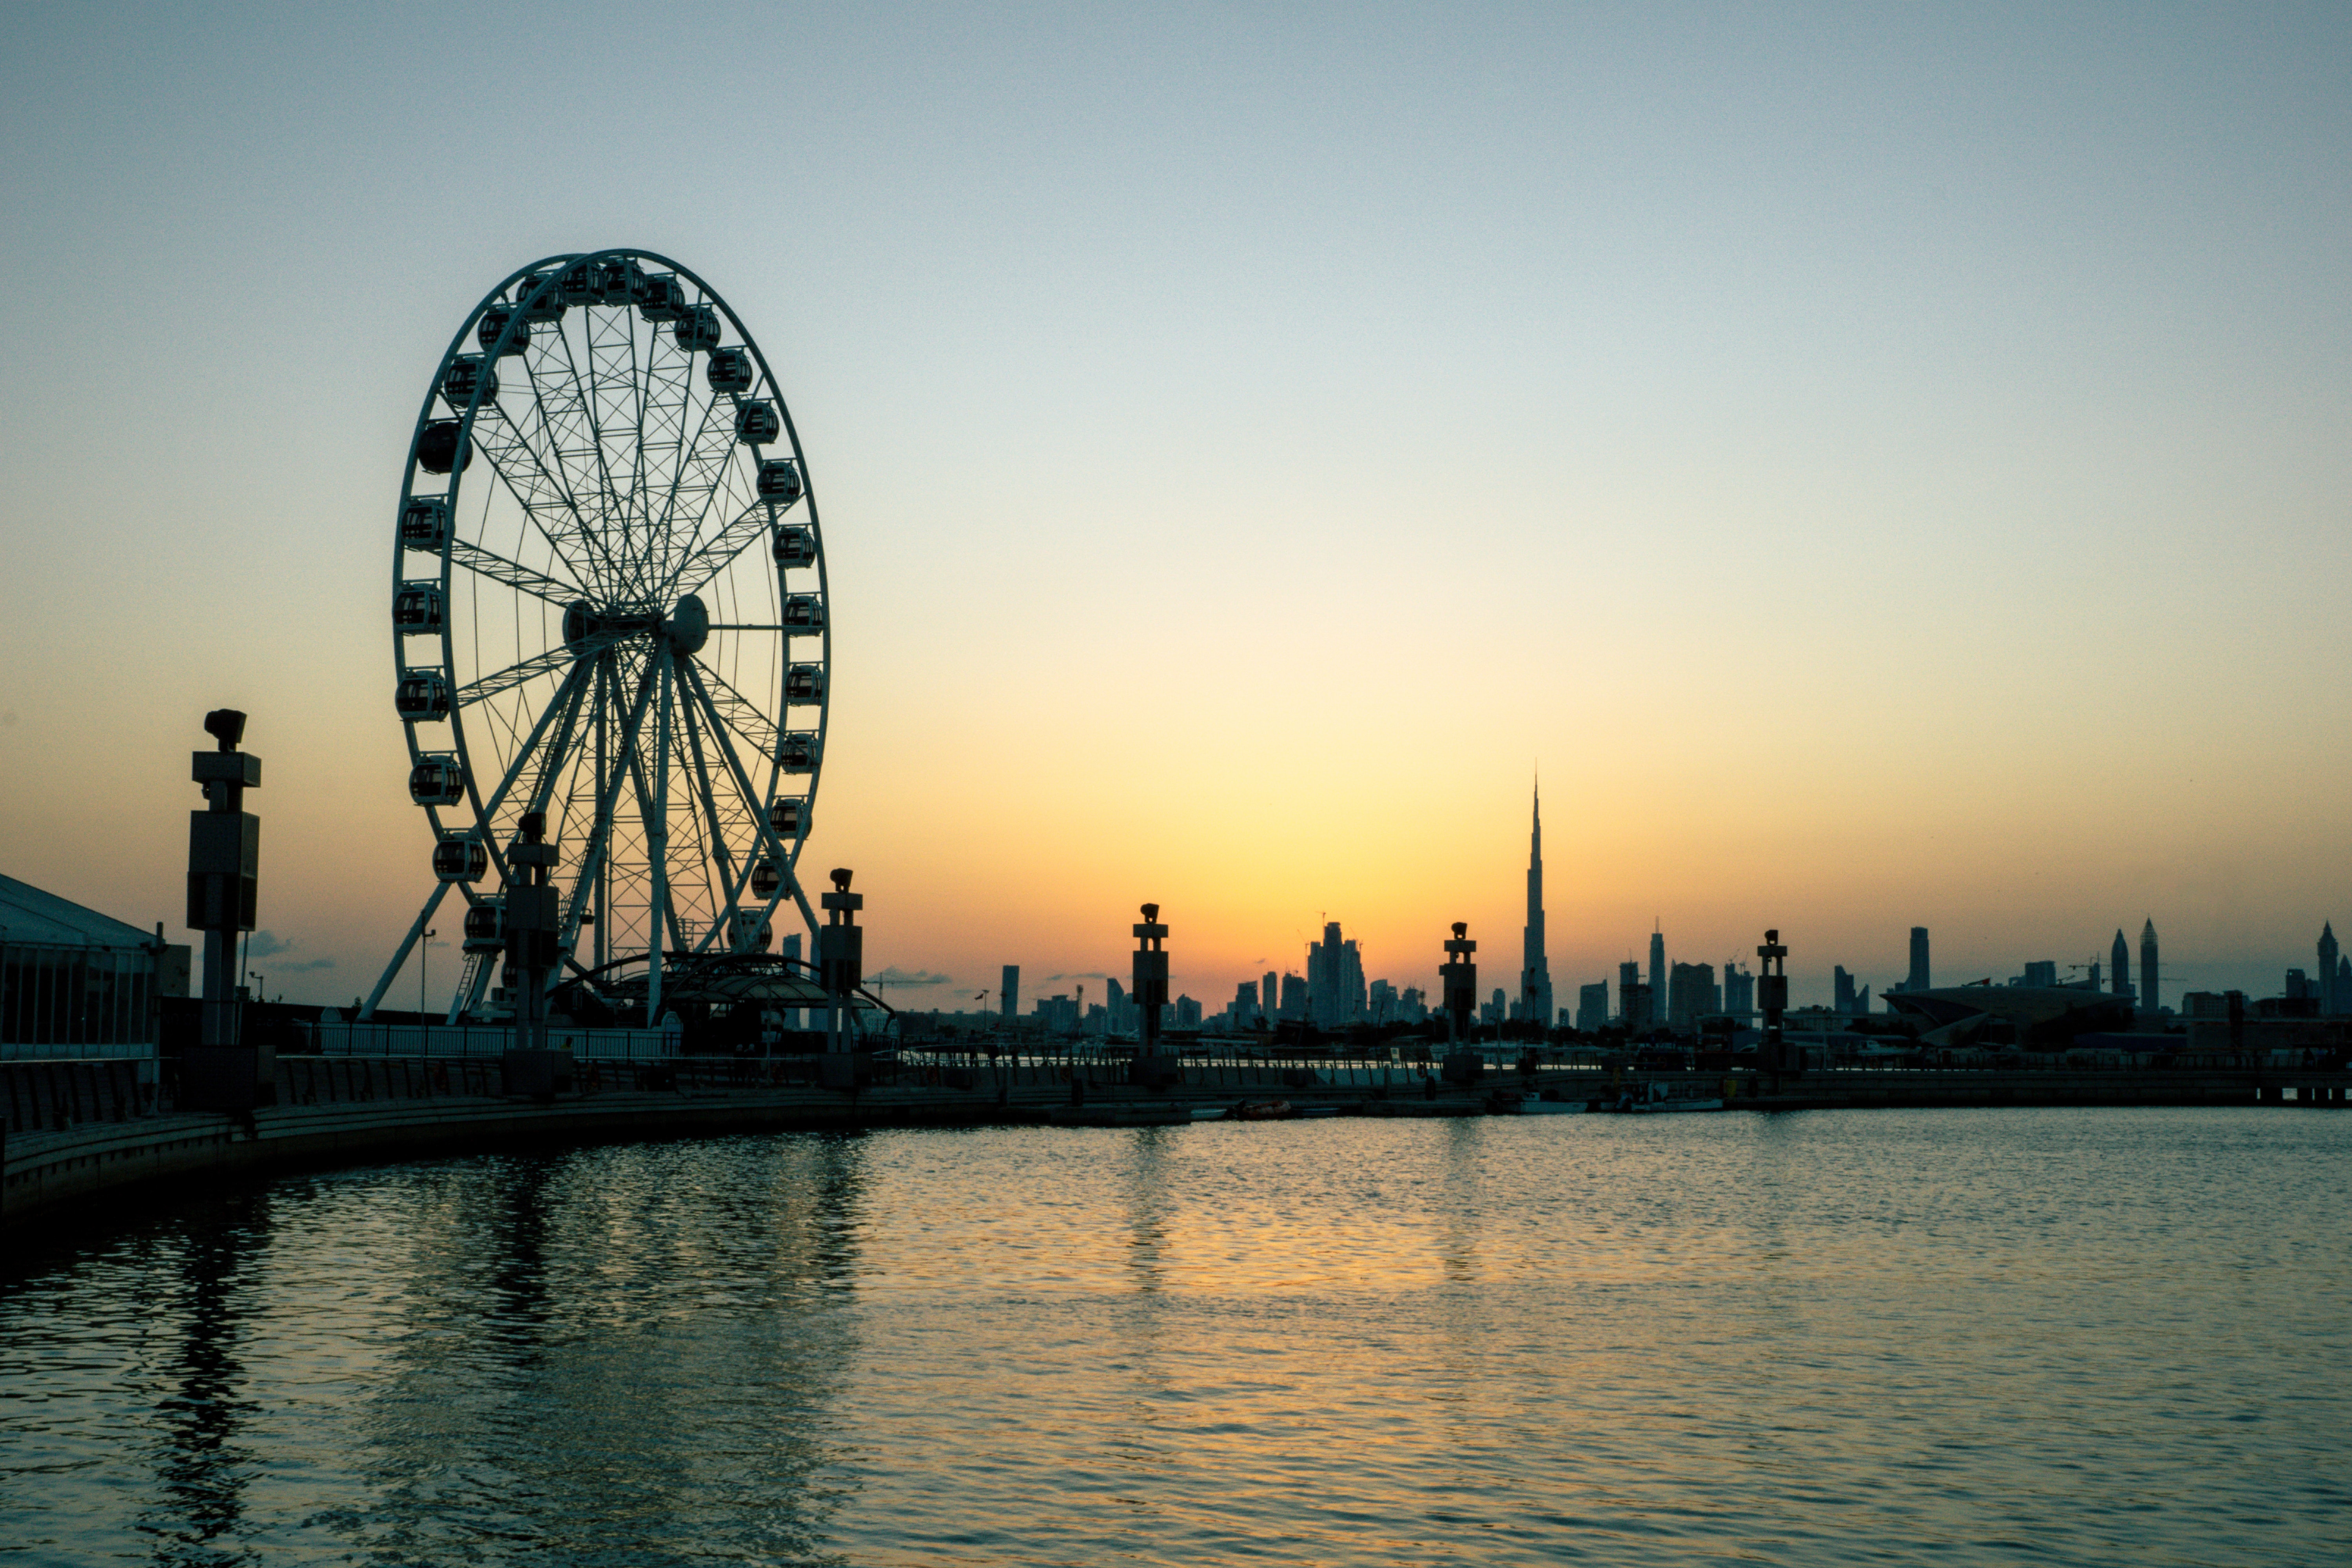
ferris wheel, sky, landmark, water, tourist attraction, urban area, river, reflection, wheel, evening, dusk, cloud, sunset, metropolitan area, city, recreation, architecture, cityscape, metropolis, horizon, fun, skyline, amusement park, tourism, nonbuilding structure, leisure, vacation, amusement ride